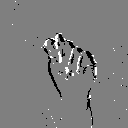
ASL letter: t